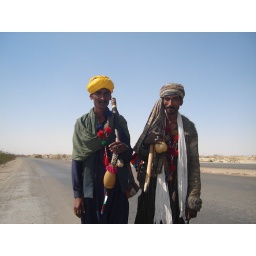
The snake hunters roam in the mountains around the super highway to capture snakes.